Naka District, Kanagawa

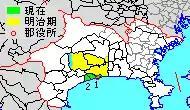
Map of Naka District with Meiji period area in yellow, modern area in green 1. - Ōiso, 2. - Ninomiya

As of 2009, the district had an estimated population of 62,522 and a density of 2,380 persons per km. The total area was 26.26 km.